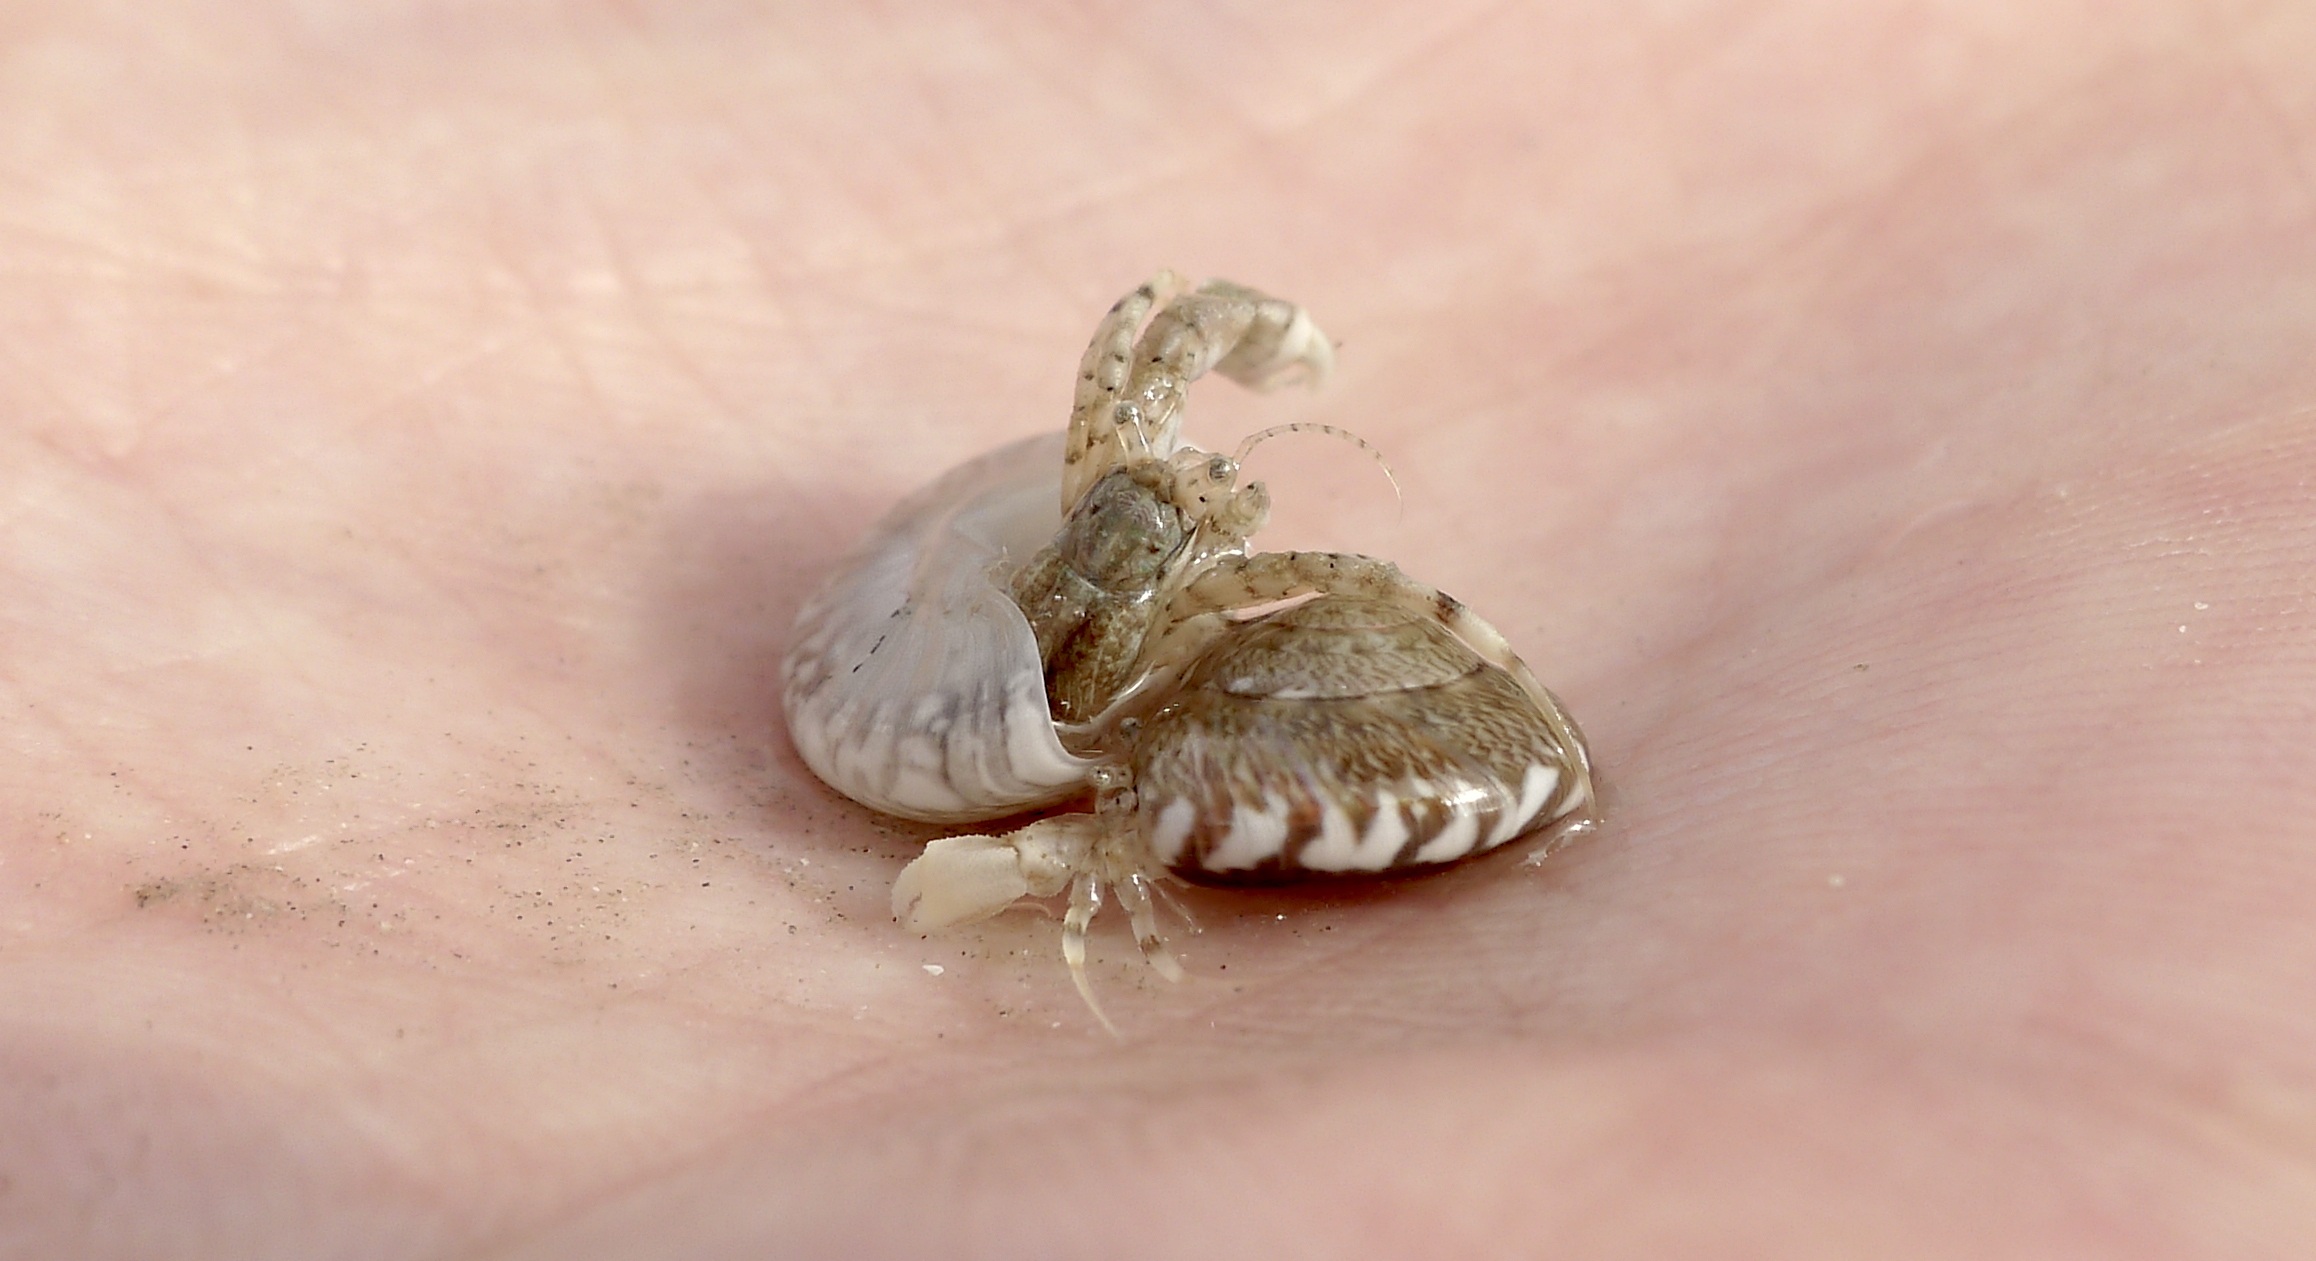
hand, coast, small, fauna, crab, invertebrate, close up, cancer, macro photography, public record